Bluetooth Low Energy

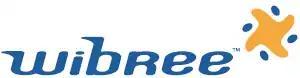
The now-defunct Wibree logo

In 2001, researchers at Nokia determined various scenarios that contemporary wireless technologies did not address. The company began developing a wireless technology adapted from the Bluetooth standard which would provide lower power usage and cost while minimizing its differences from Bluetooth technology. The results were published in 2004 using the name Bluetooth Low End Extension.